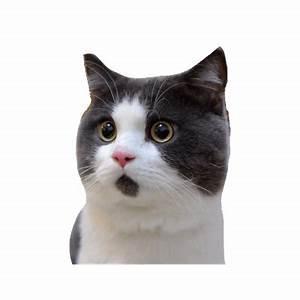
cat